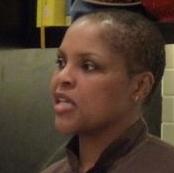
Age: 45